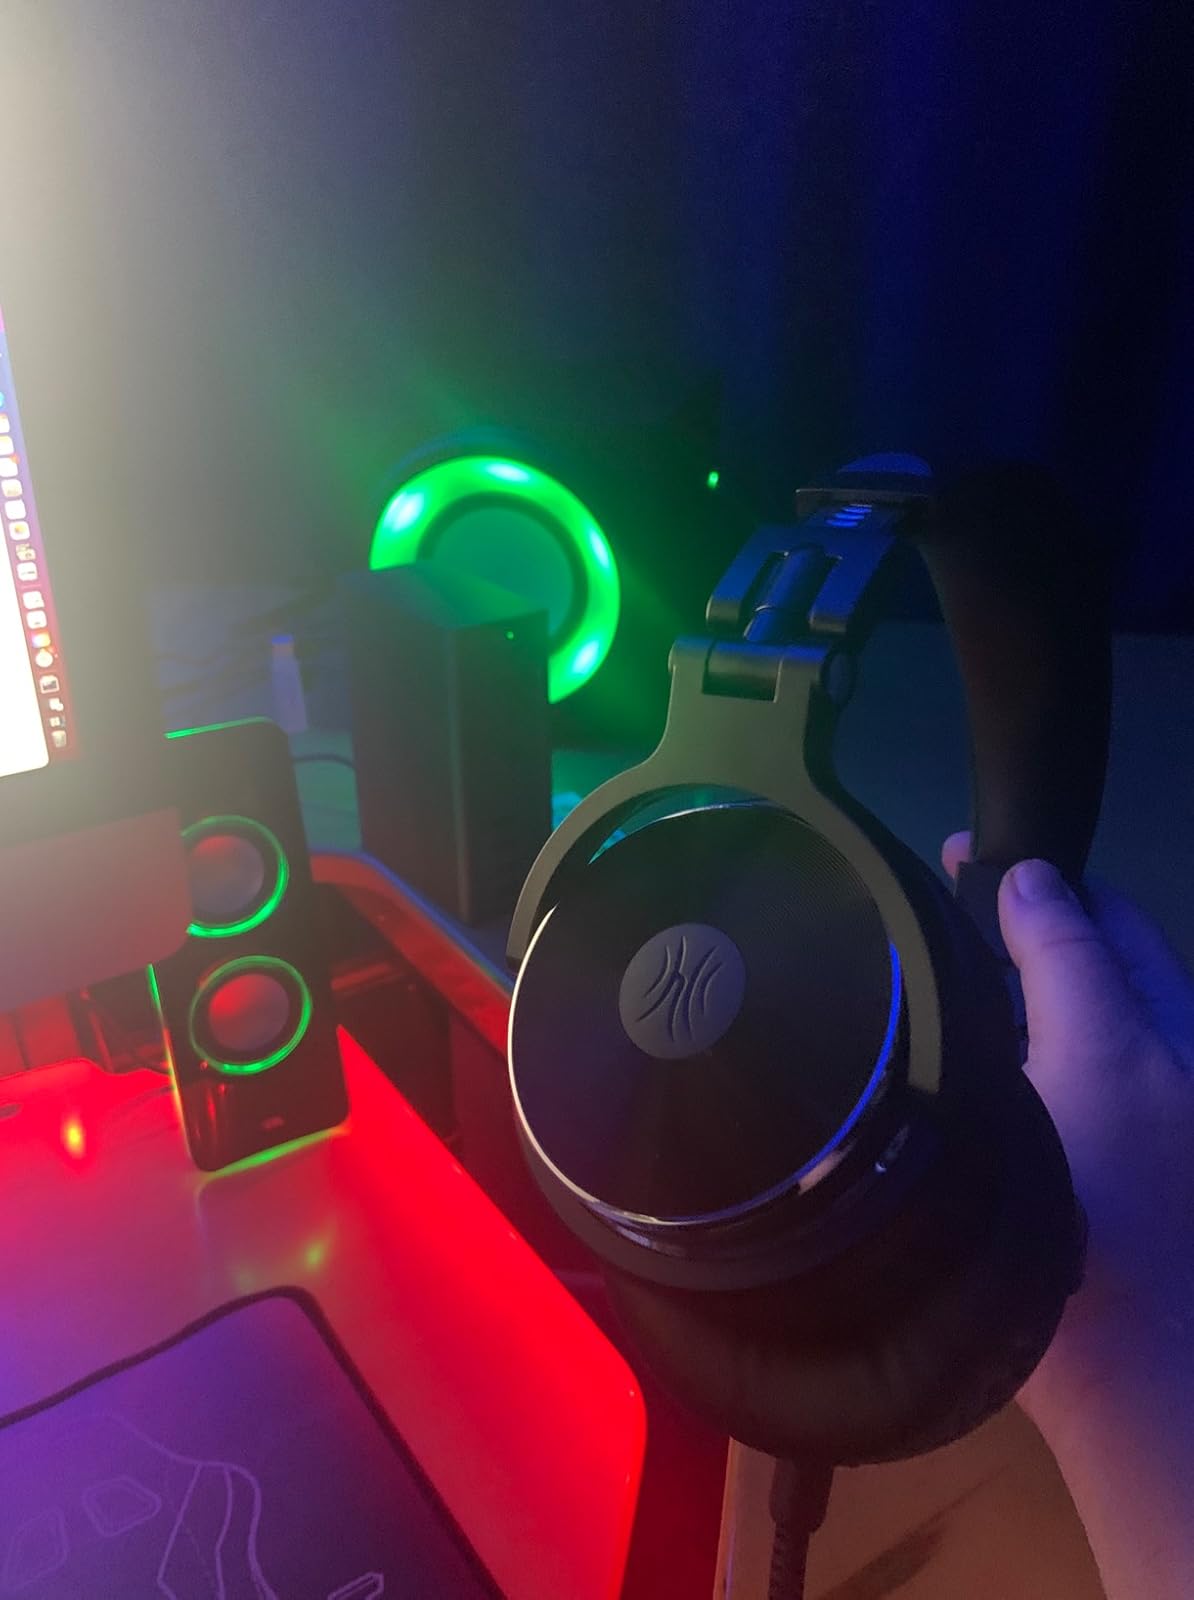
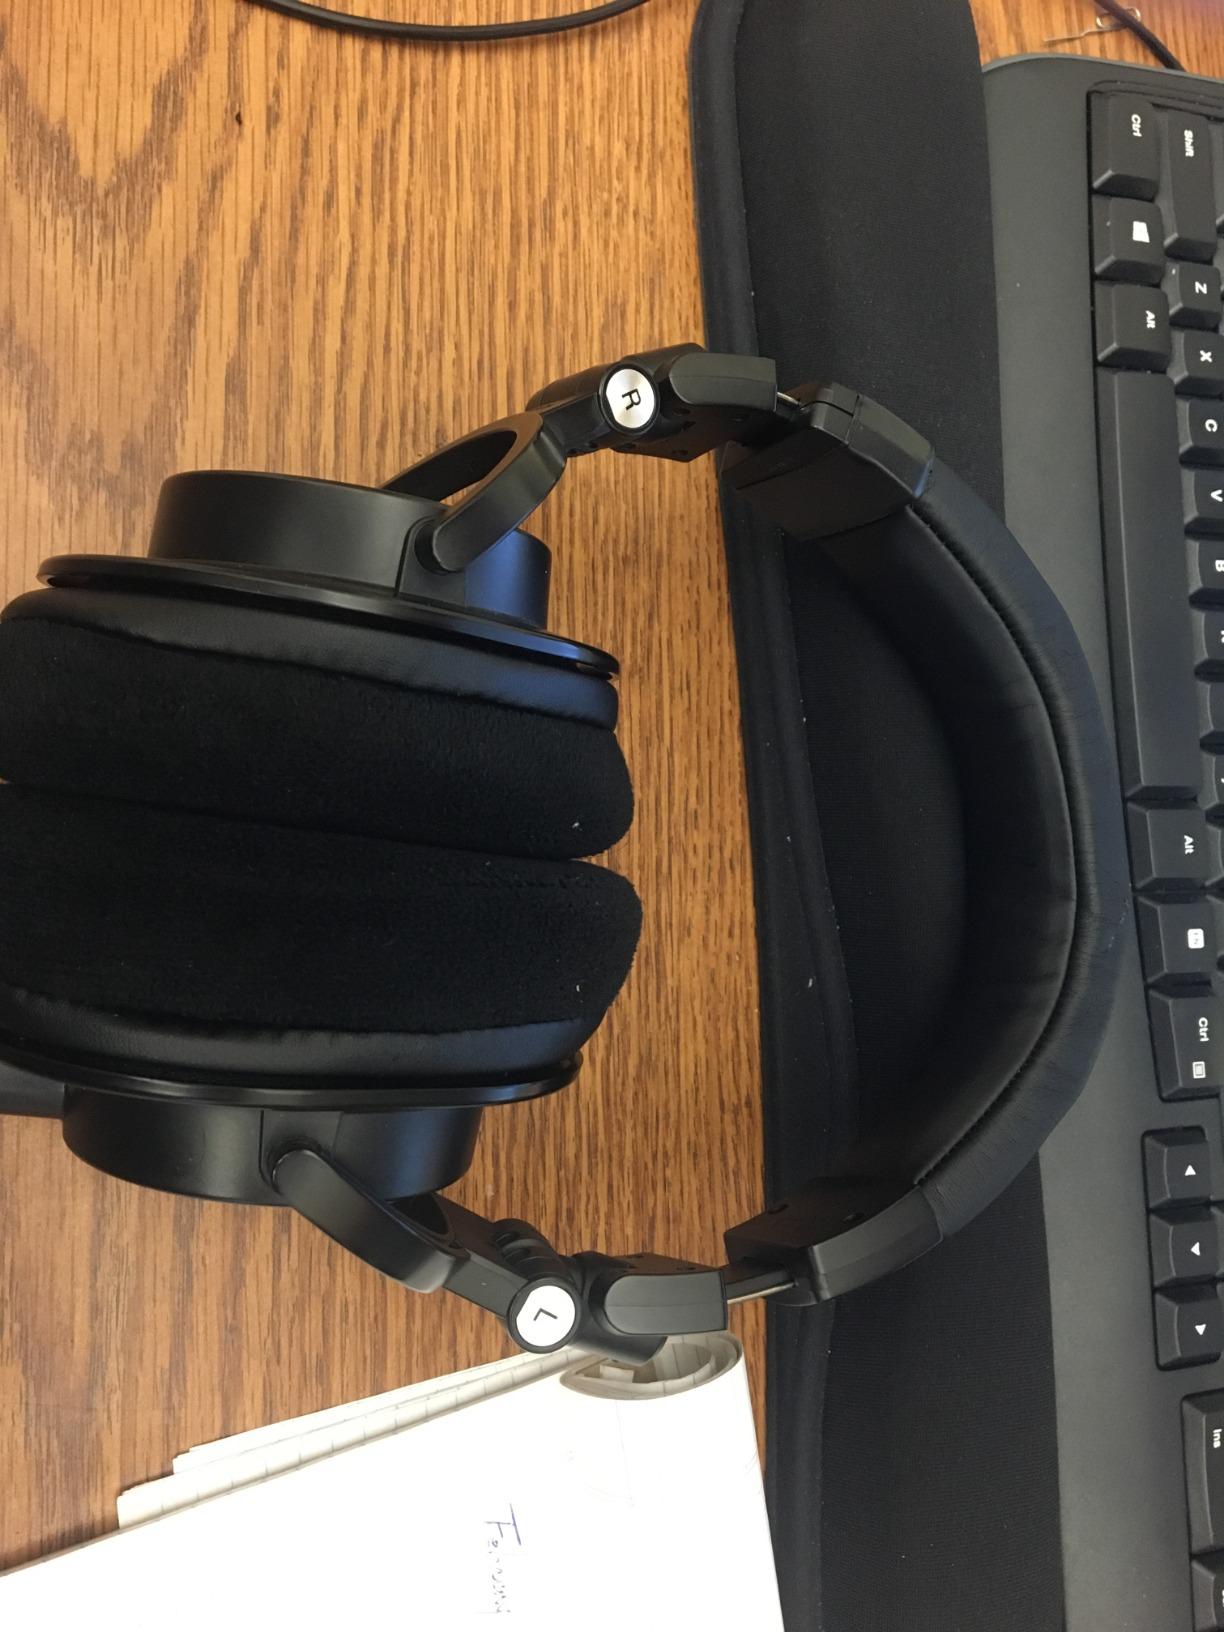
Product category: headphones
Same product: no